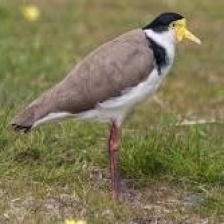
Species: MASKED LAPWING
Scientific name: VANELLUS MILES